Answer in natural language. Considering the relative positions, is black chair with round backrest (marked B) to the left or right of black chair with round backrest (marked C)? Choose between the following options: right or left
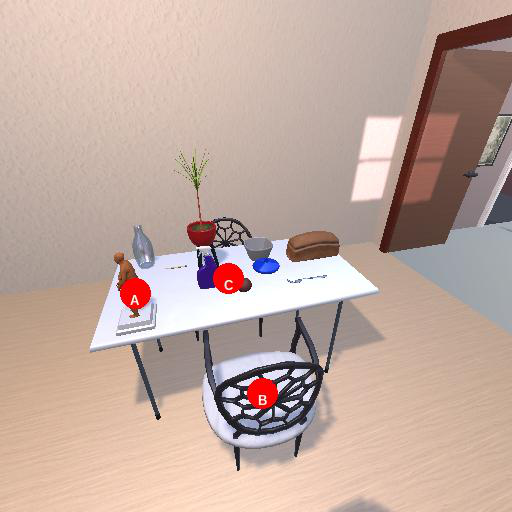
<answer>right</answer>